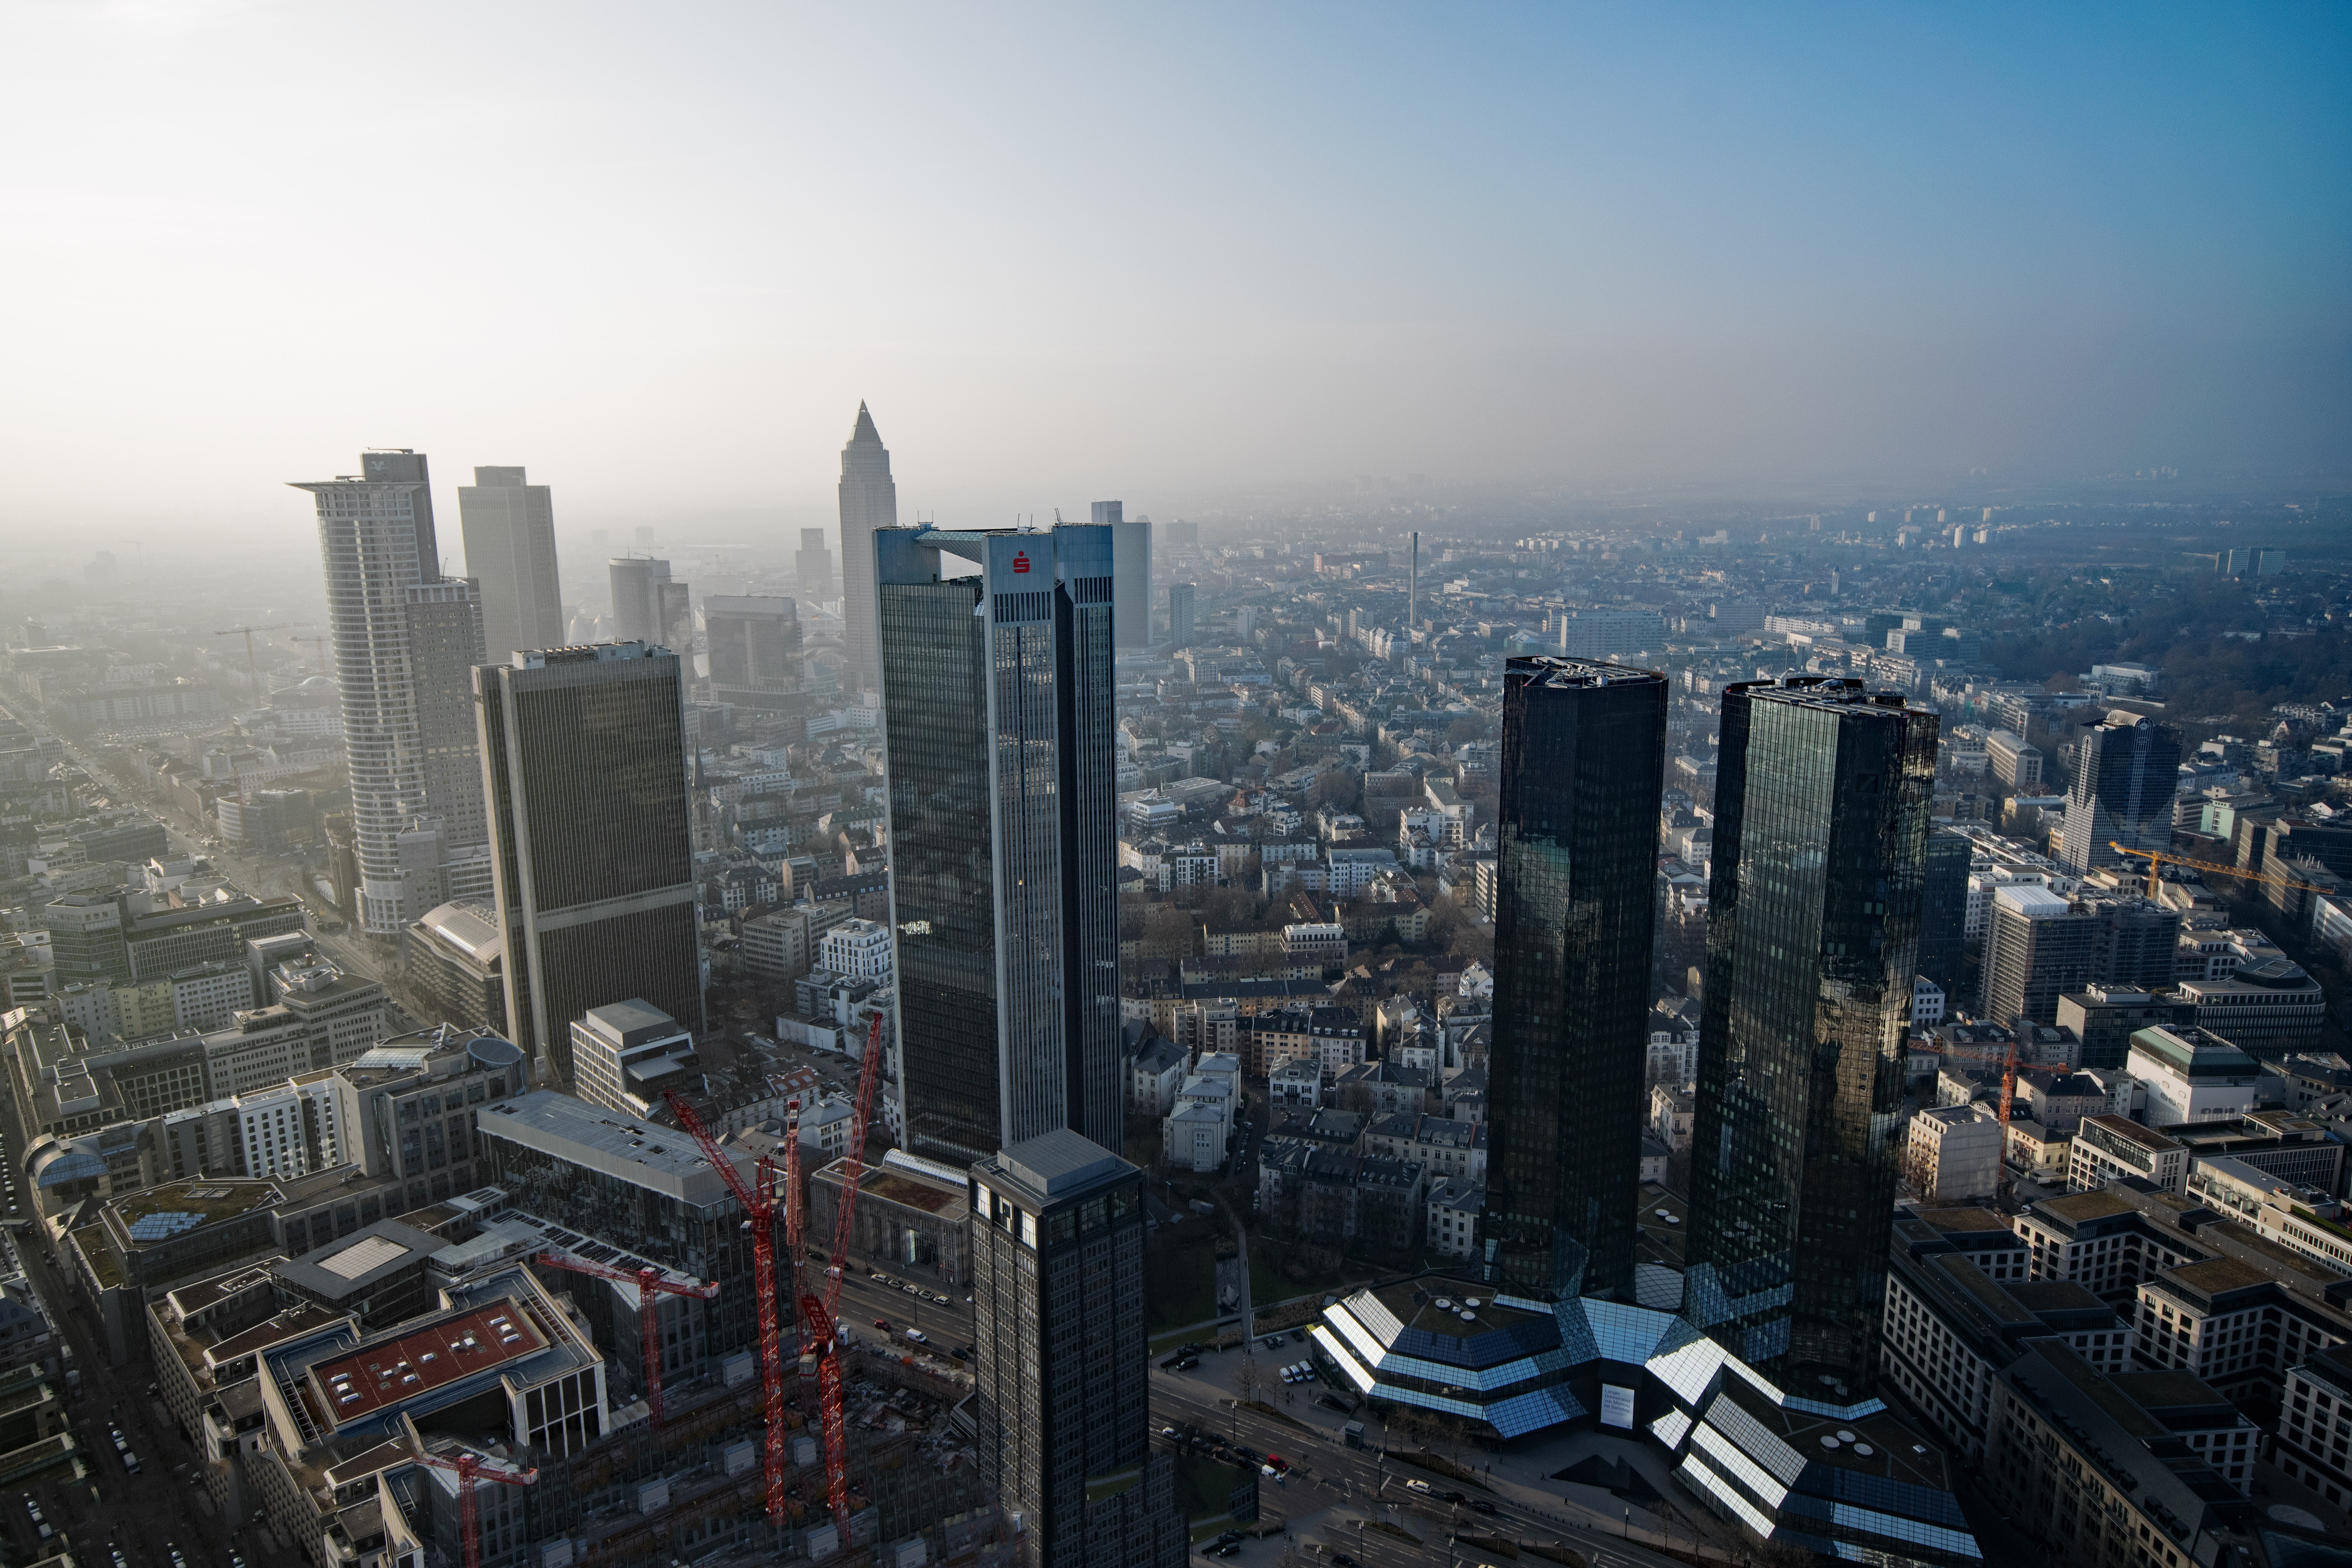
horizon, skyline, view, city, skyscraper, cityscape, panorama, downtown, dusk, tower, landmark, aerial view, tower block, places of interest, germany, hesse, frankfurt, metropolis, aerial photography, urban area, residential area, geographical feature, human settlement, atmosphere of earth, metropolitan area, main tower